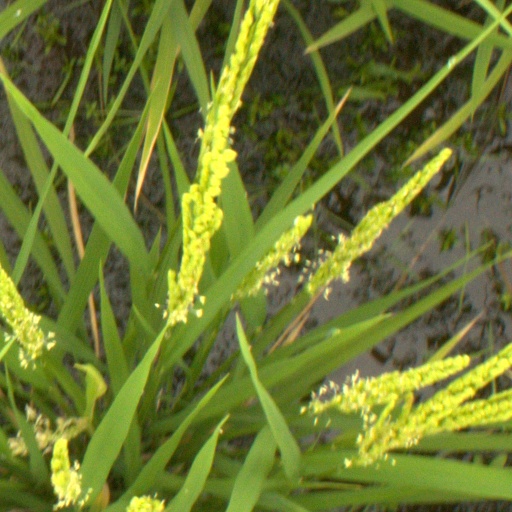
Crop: rice